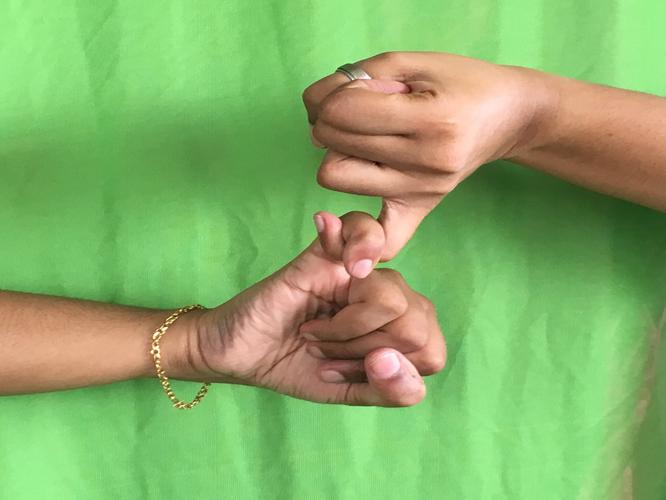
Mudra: Kilaka
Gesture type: double_hand